Beach Road, Singapore

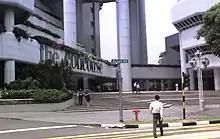
The Concourse

Beach Road is a road located within the planning areas of Kallang, Rochor and the Downtown Core in Singapore.